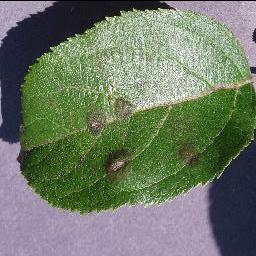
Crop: apple
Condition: scab